Ram Rakha

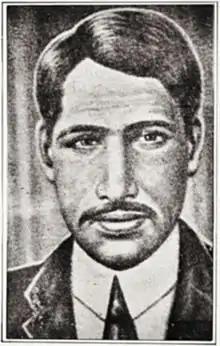
Ram Rakha

Pandit Ram Rakha (1884–1919) was an Indian revolutionary and a member of the Ghadr party from Punjab. Primarily known for his involvement in the Burma conspiracy case in Myanmar and also as a victim of inhumane torture in Cellular Jail.